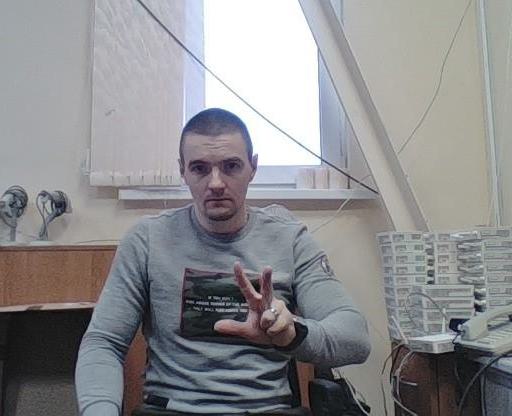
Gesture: three2